Theta criterion

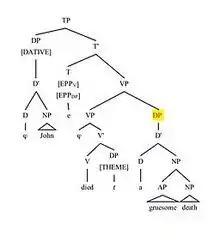
(11c) Tree structure of (11a) "John died a gruesome death." The adjunct phrase is highlighted in yellow. Substituting the adjunct DP "a gruesome death" with the adverbial phrase "gruesomely" will derive (11b).

As we can no longer consider verbs that take cognate objects the same as potentially transitive verbs, argues, based on the framework of , that cognate objects are adjuncts rather than arguments, having the same meaning and structure as the manner adverbs in (12b).